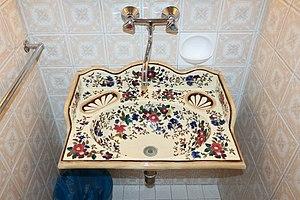
Un lavabo au théâtre national croate, Zagreb, Croatie
Un lavabo est une vasque destinée à la toilette. Il est souvent disposé dans une salle de bains ou dans une chambre.